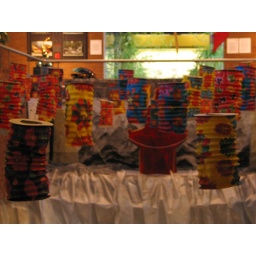
Decked out in bamboo and paper lanterns, the city building had 3 floors of Chinese culture and crafts.